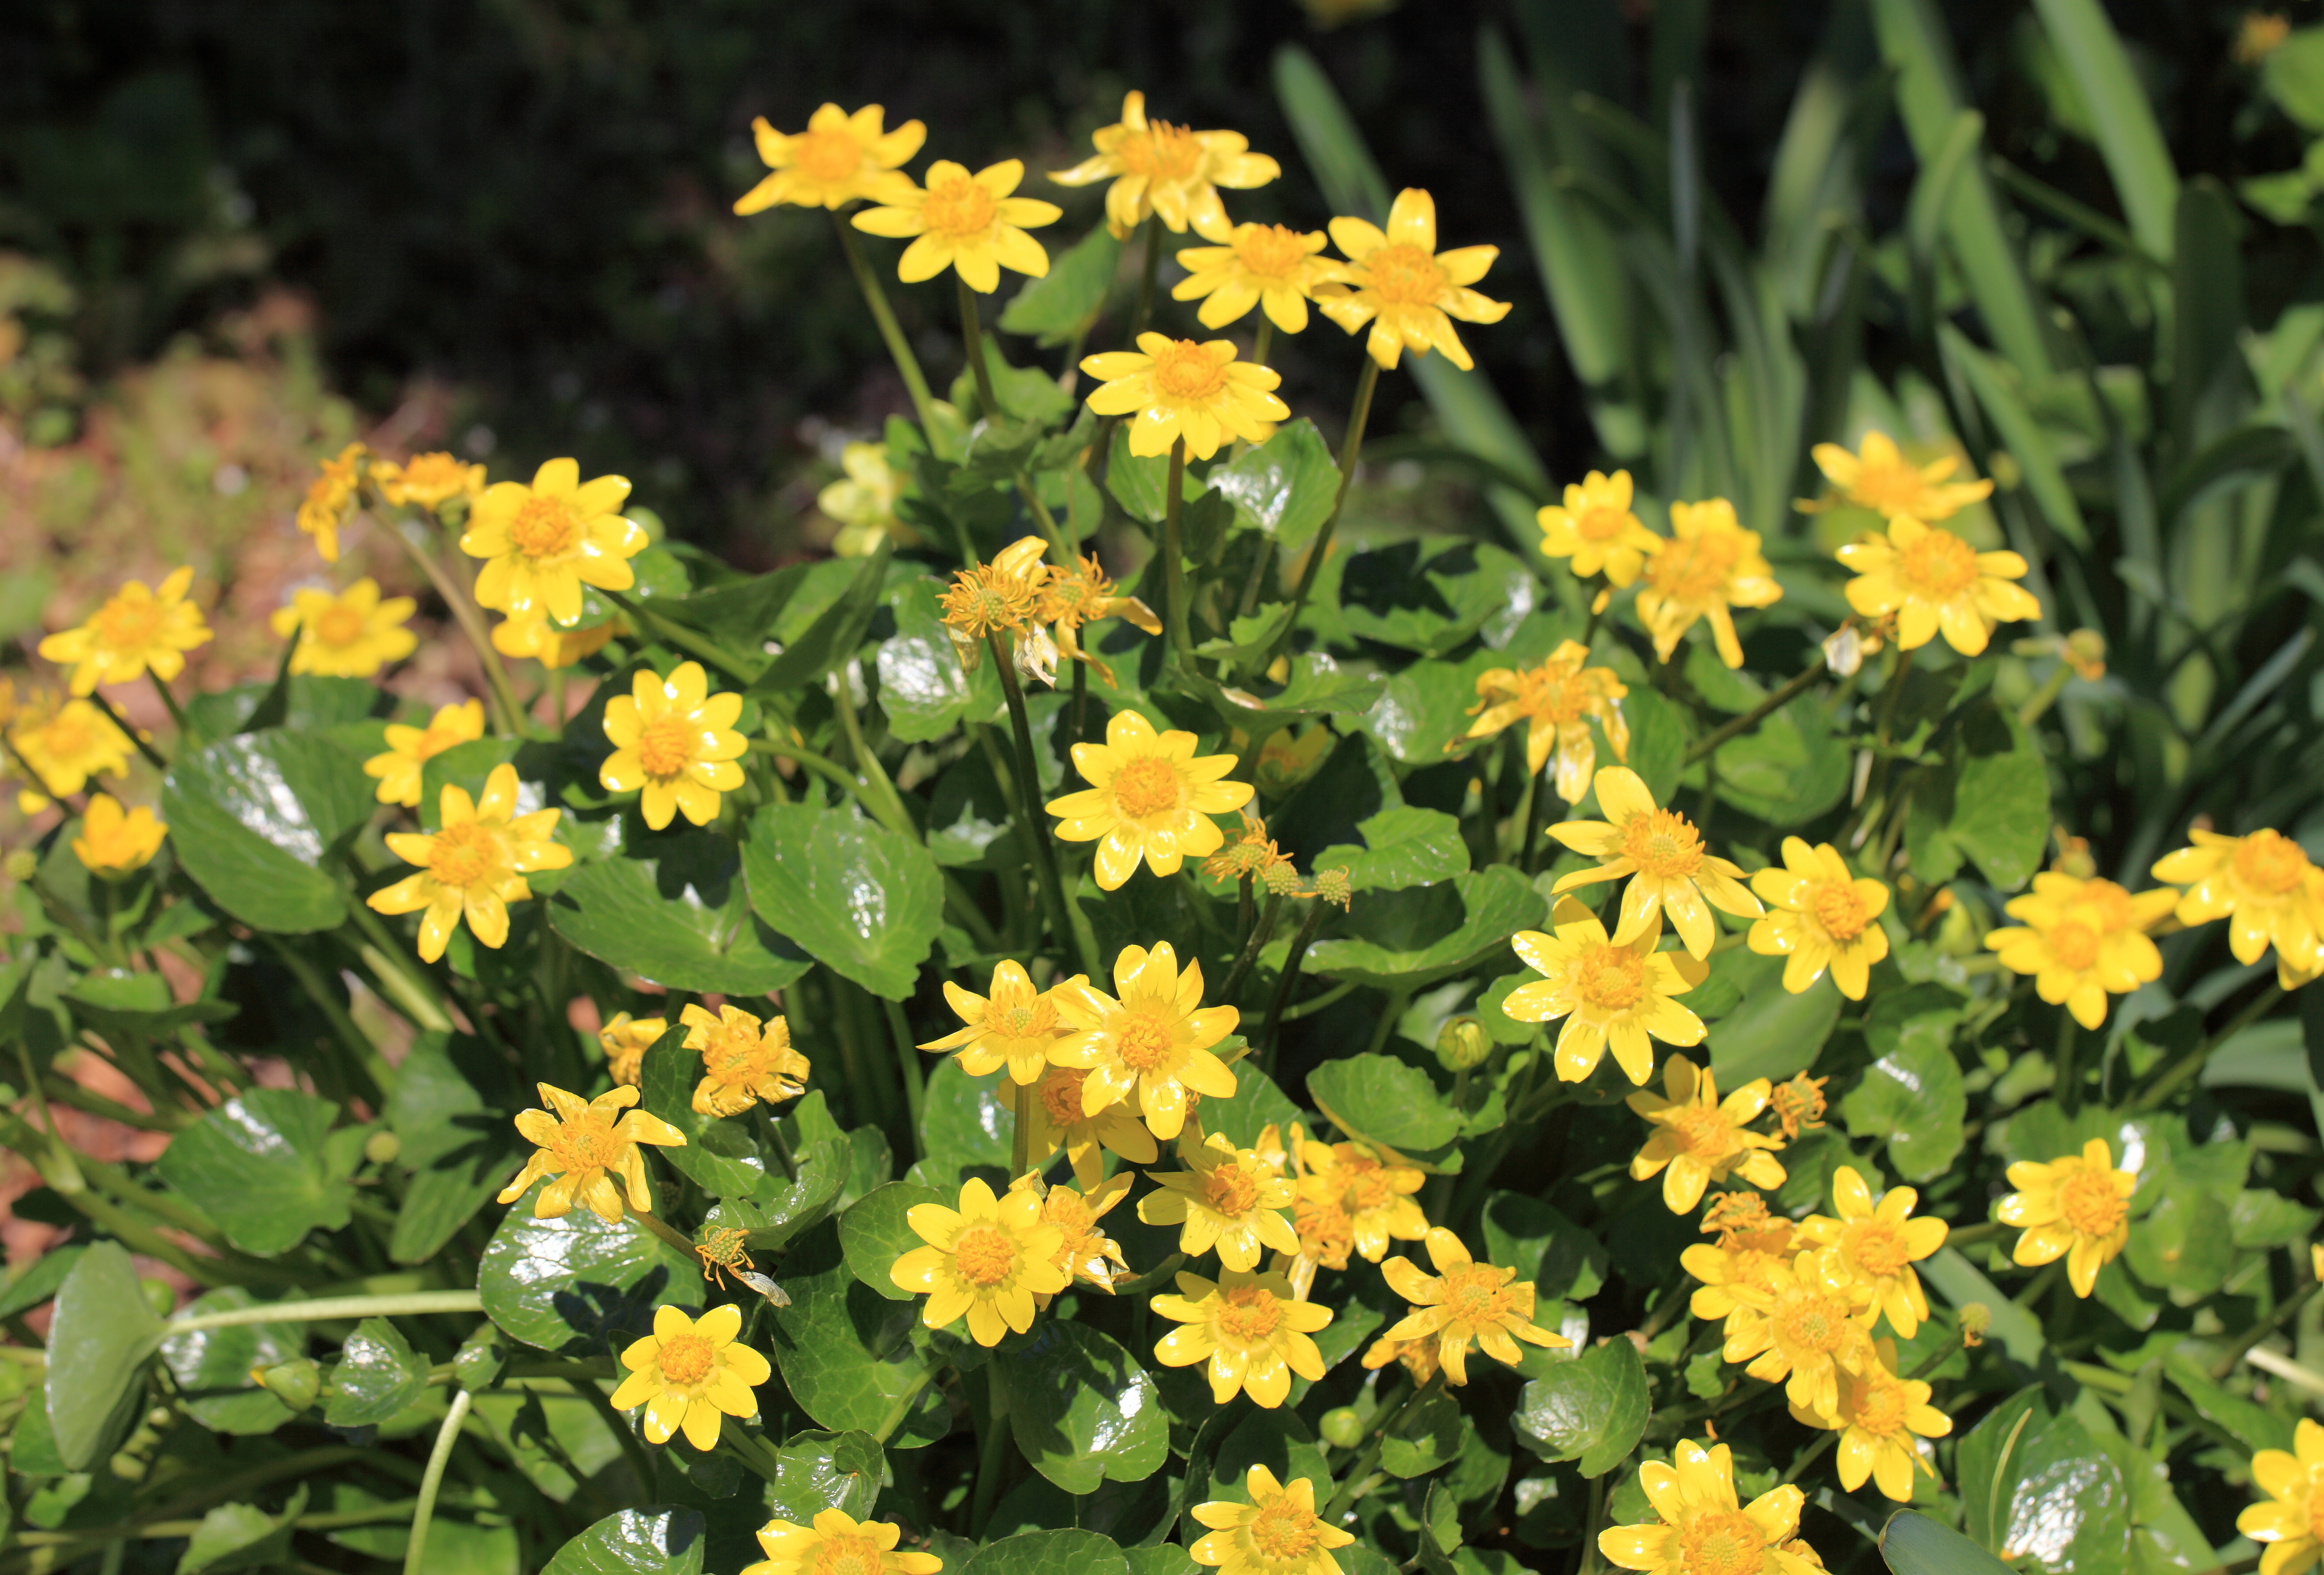
plant, flower, pattern, high, herb, yellow, flora, wildflower, cool image, background, shrub, wallpaper, 5d, hires, markii, hi, res, resolution, saitama, kawaguchi, lessercelandine, ranunculus, ficaria, taxonomybinomial, ranunculusficaria, flowering plant, daisy family, annual plant, land plant